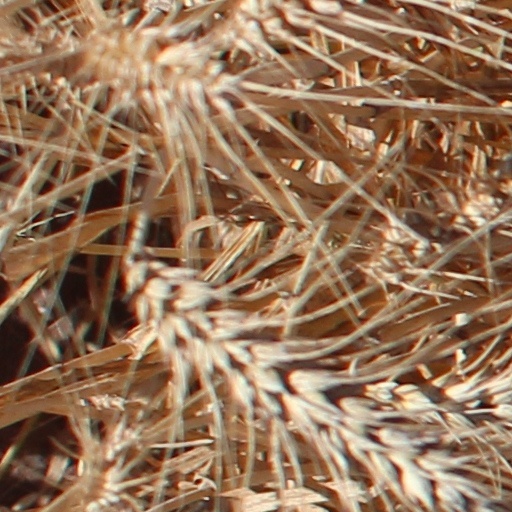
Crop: wheat